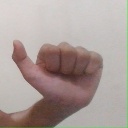
अक्षर: त